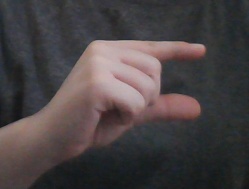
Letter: dal